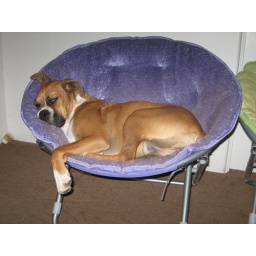
dogs in beds 048